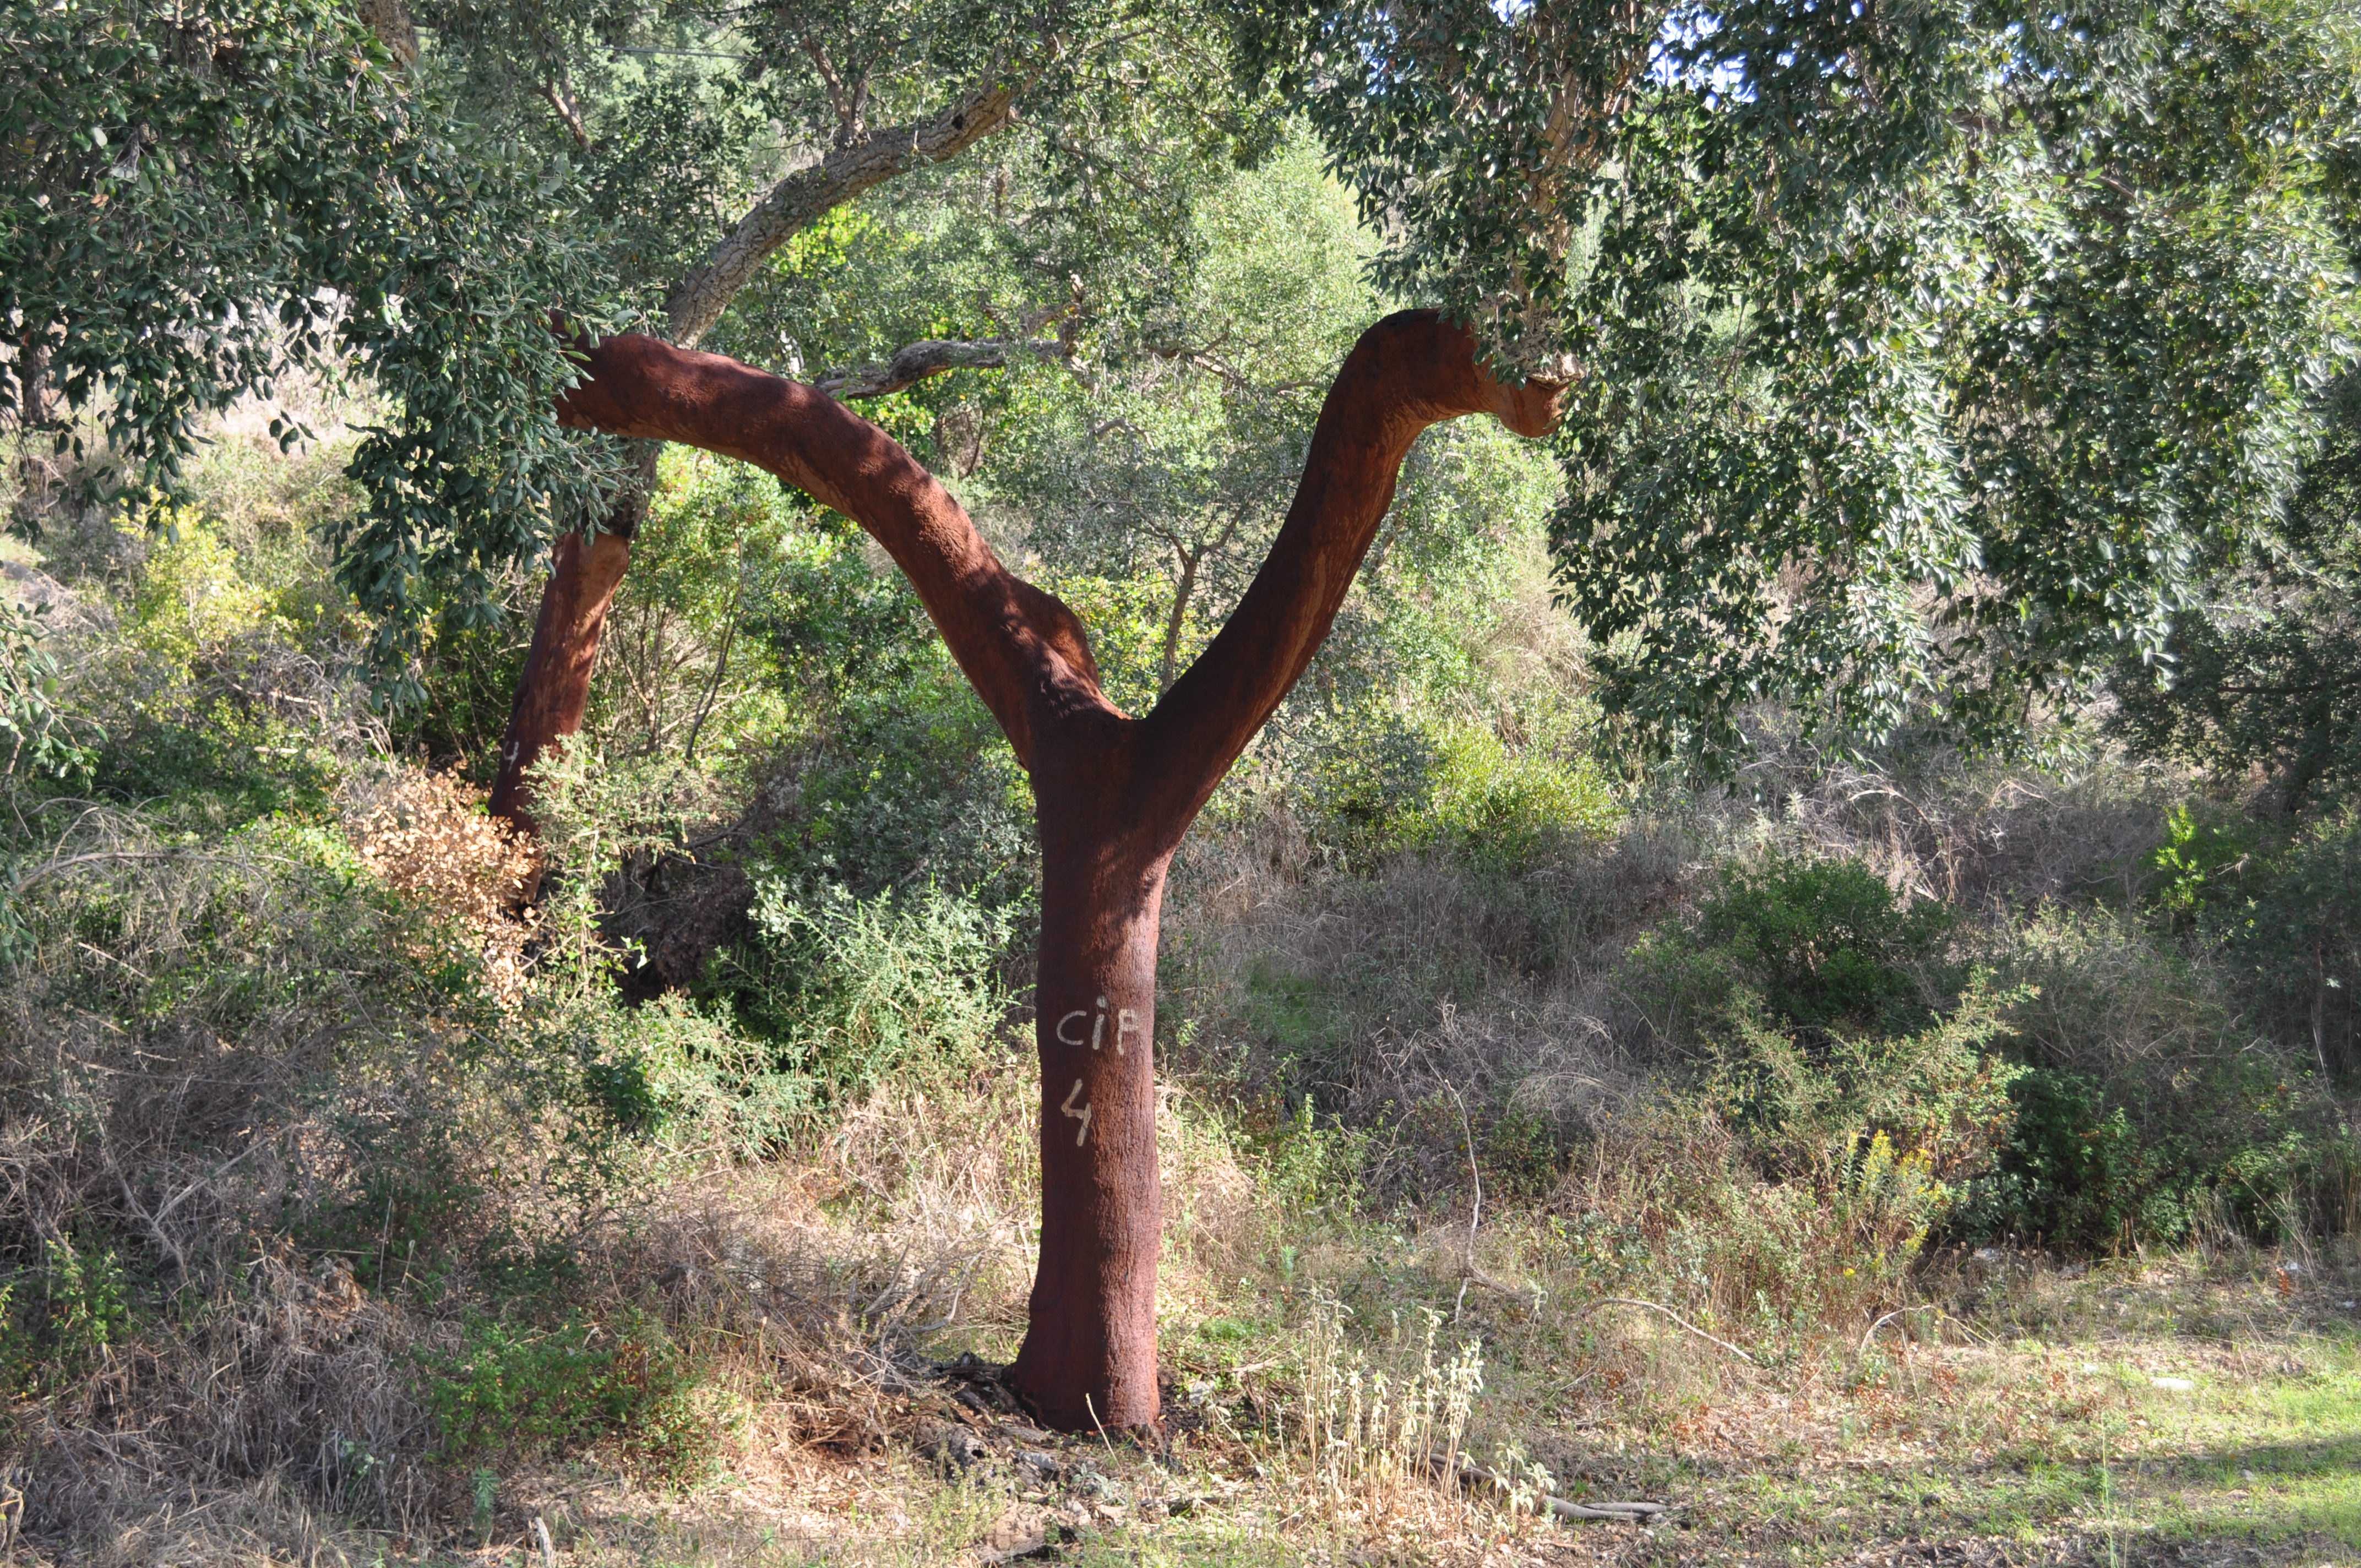
tree, nature, forest, plant, bark, wildlife, log, jungle, fauna, savanna, tribe, cork, sculpture, oak, woodland, layer, tree bark, safari, natural product, bottle closure, cork oak, shed bark, woody plant, cork board